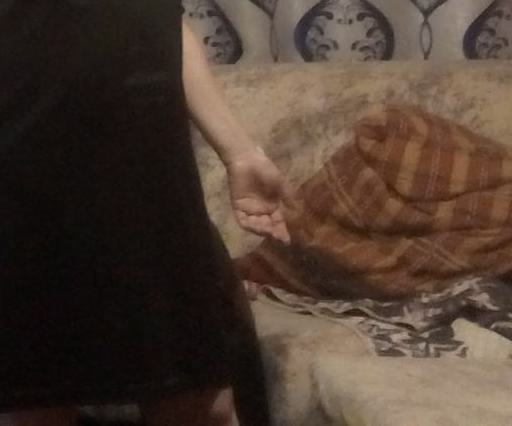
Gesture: no_gesture